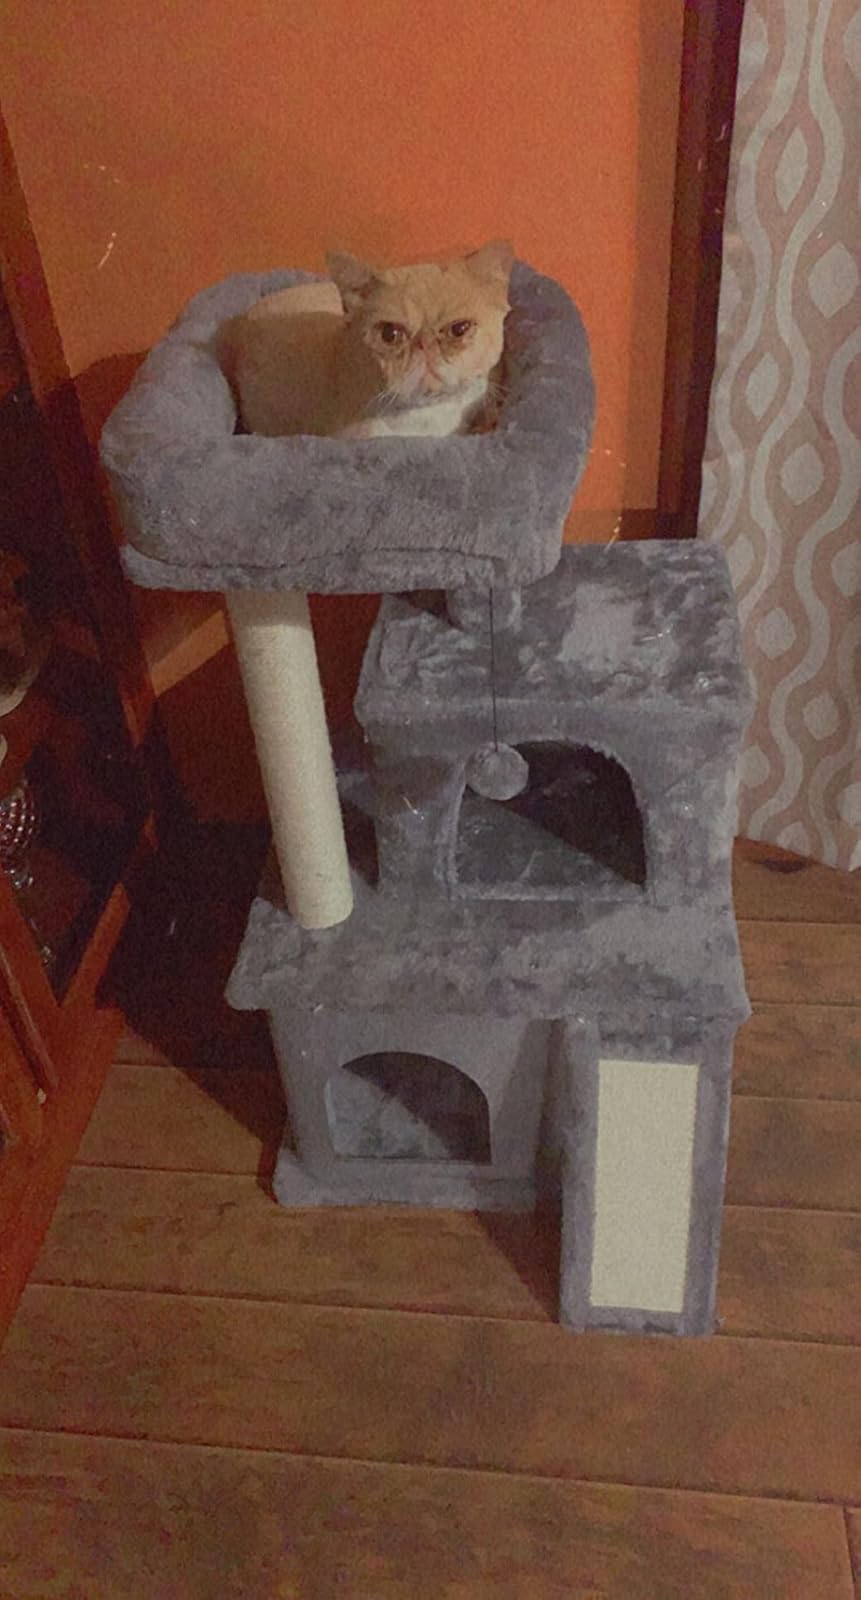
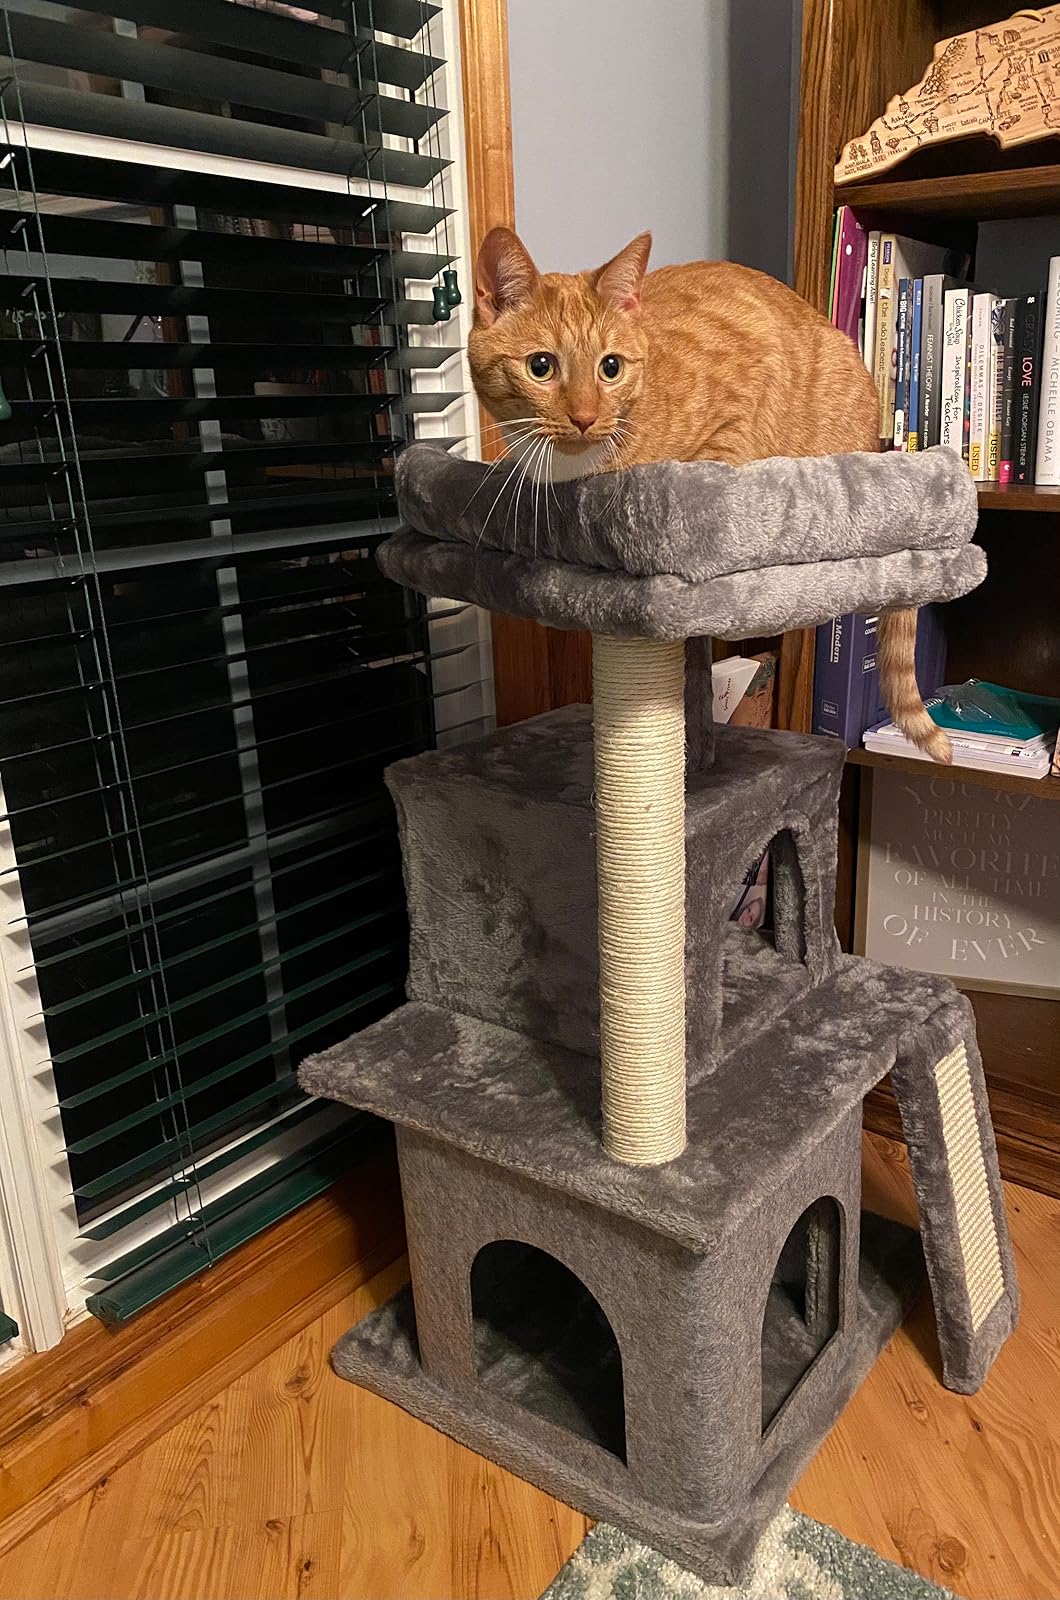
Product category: items_cat tree
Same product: yes